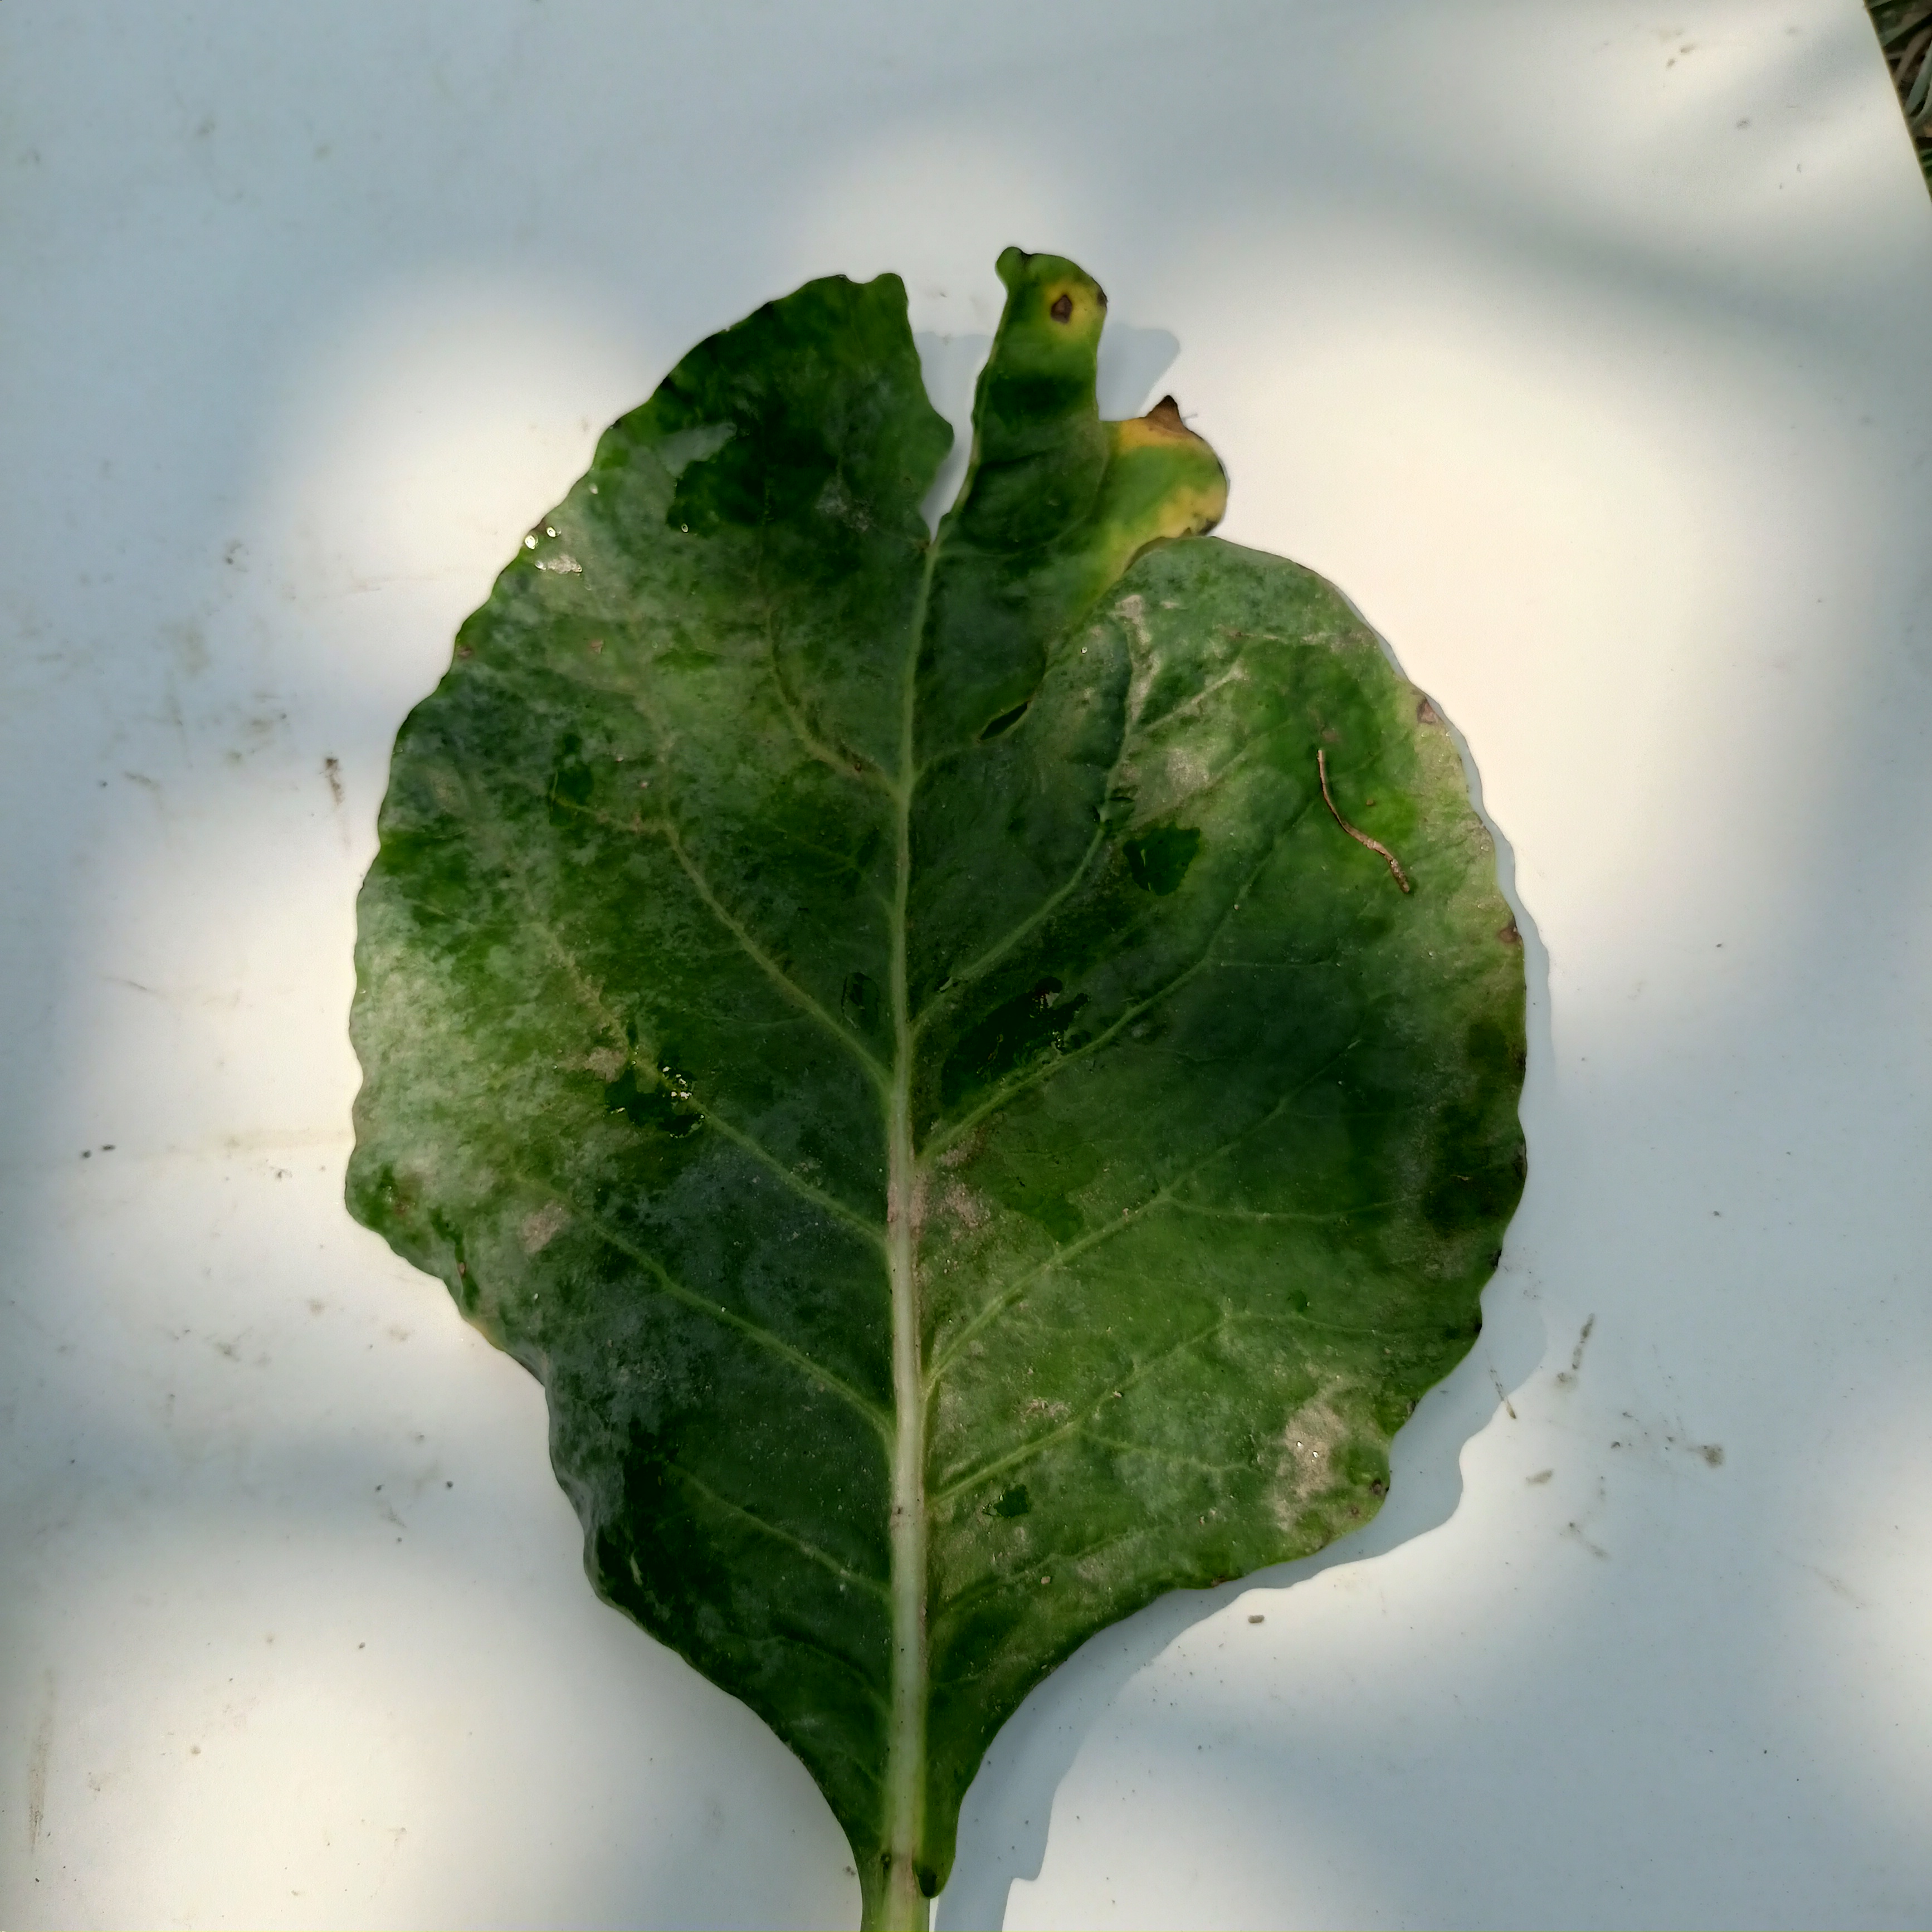
Label: Insect Hole